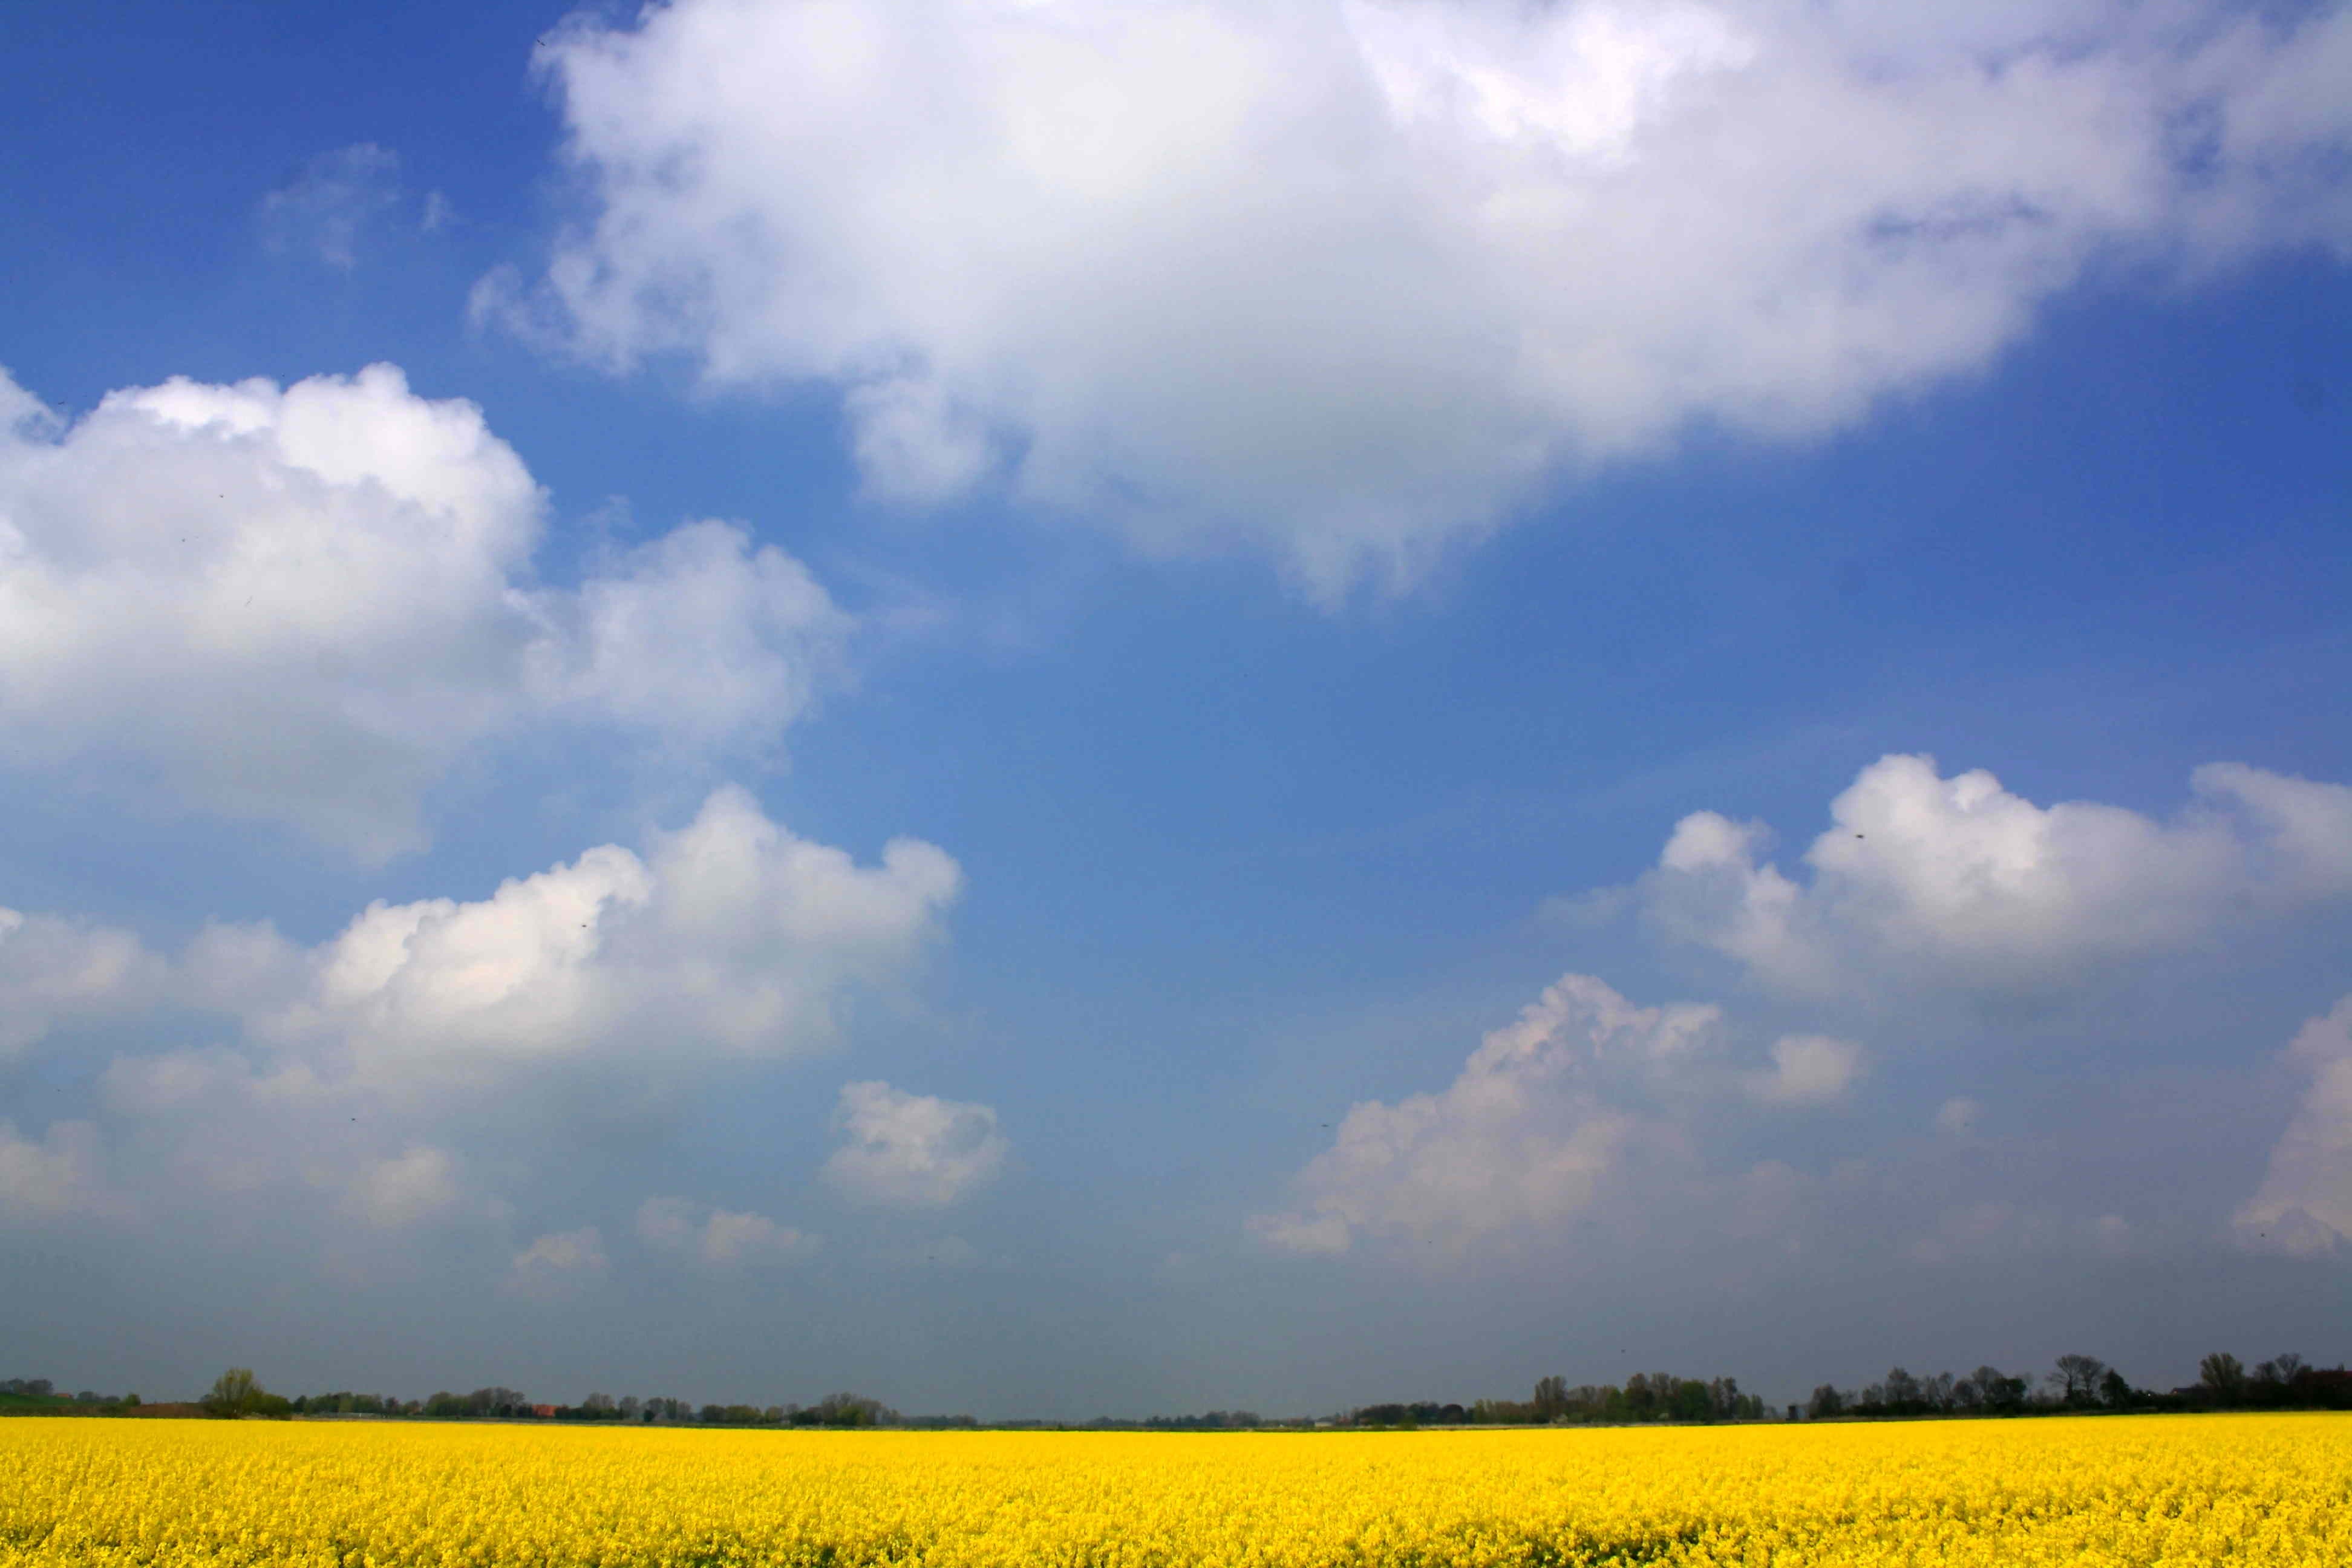
landscape, nature, grass, horizon, cloud, plant, sky, field, meadow, prairie, sunlight, flower, summer, food, produce, vegetable, grow, cumulus, blue, yellow, agriculture, plain, rapeseed, flowers, clouds, grassland, crops, wide, canola, brassica, rural area, oilseed rape, rape blossom, flowering plant, field of rapeseeds, oilseed rape plants, grass family, land plant, mustard plant